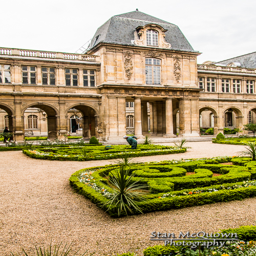
the gardens from ground level !